Edward Paine

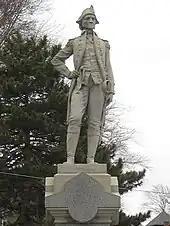

Edward Paine (January 27, 1746-August 28, 1841) was an officer in the Continental Army during the Revolutionary War and helped establish Lake County, Ohio. A founder of Painesville, Ohio, it is named for him and has a statue of him. He became a brigadier general after his service in the New York Militia. He was a Whig.